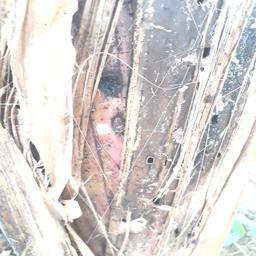
Label: BACTERIAL SOFT ROT